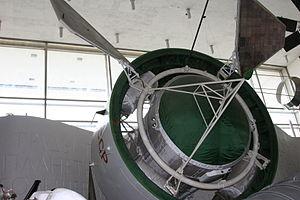
Proton est une série de satellites scientifiques soviétiques dont l'objectif était d'étudier les particules à énergie haute et ultra haute. Quatre satellites Proton ont été lancés entre 1965 et 1968. Ils ont été développés par NPO Machinostroïenia.